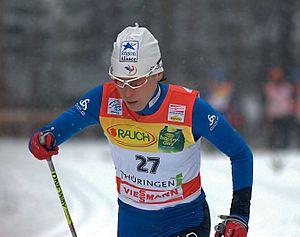
La France participe aux Jeux olympiques d'hiver de 2010 à Vancouver au Canada du 12 au 28 février 2010. Il s'agit de sa vingt-et-unième participation à des Jeux d'hiver. La délégation française est représentée par 108 athlètes. Le porte-drapeau du pays est le biathlète Vincent Defrasne lors de la cérémonie d'ouverture et Sandrine Bailly, également une biathlète, lors de la cérémonie de clôture.
Karine Laurent Philippot, née le 29 octobre 1974 à Mulhouse, est une fondeuse française, qui participe à quatre éditions des Jeux olympiques entre l'édition de 1998 et celle de 2010.